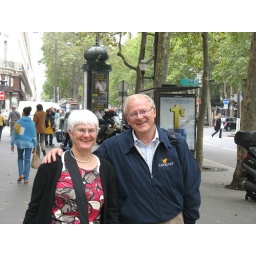
our arival in Paris, walking down the street with our bags